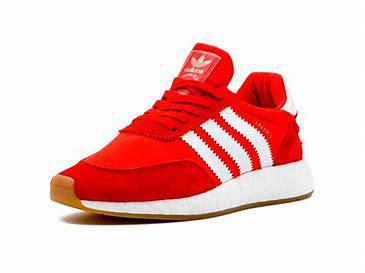
Brand: Adidas
Model: Iniki Runner